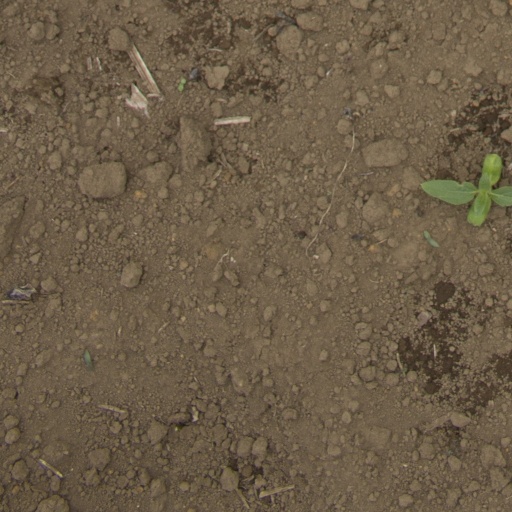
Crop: Jerusalem artichoke